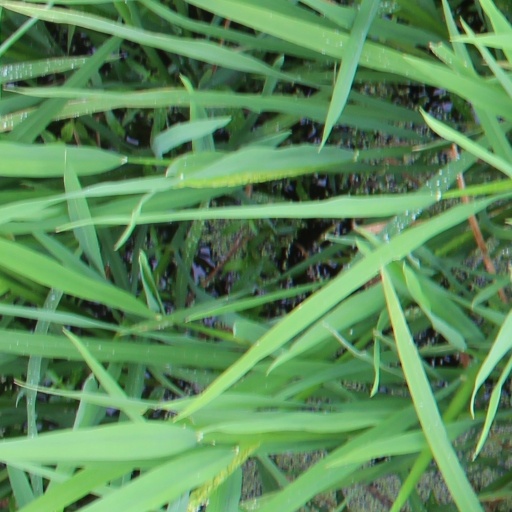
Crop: rice